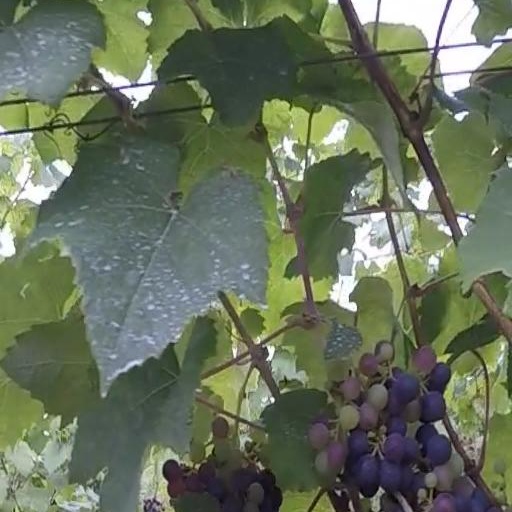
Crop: grape